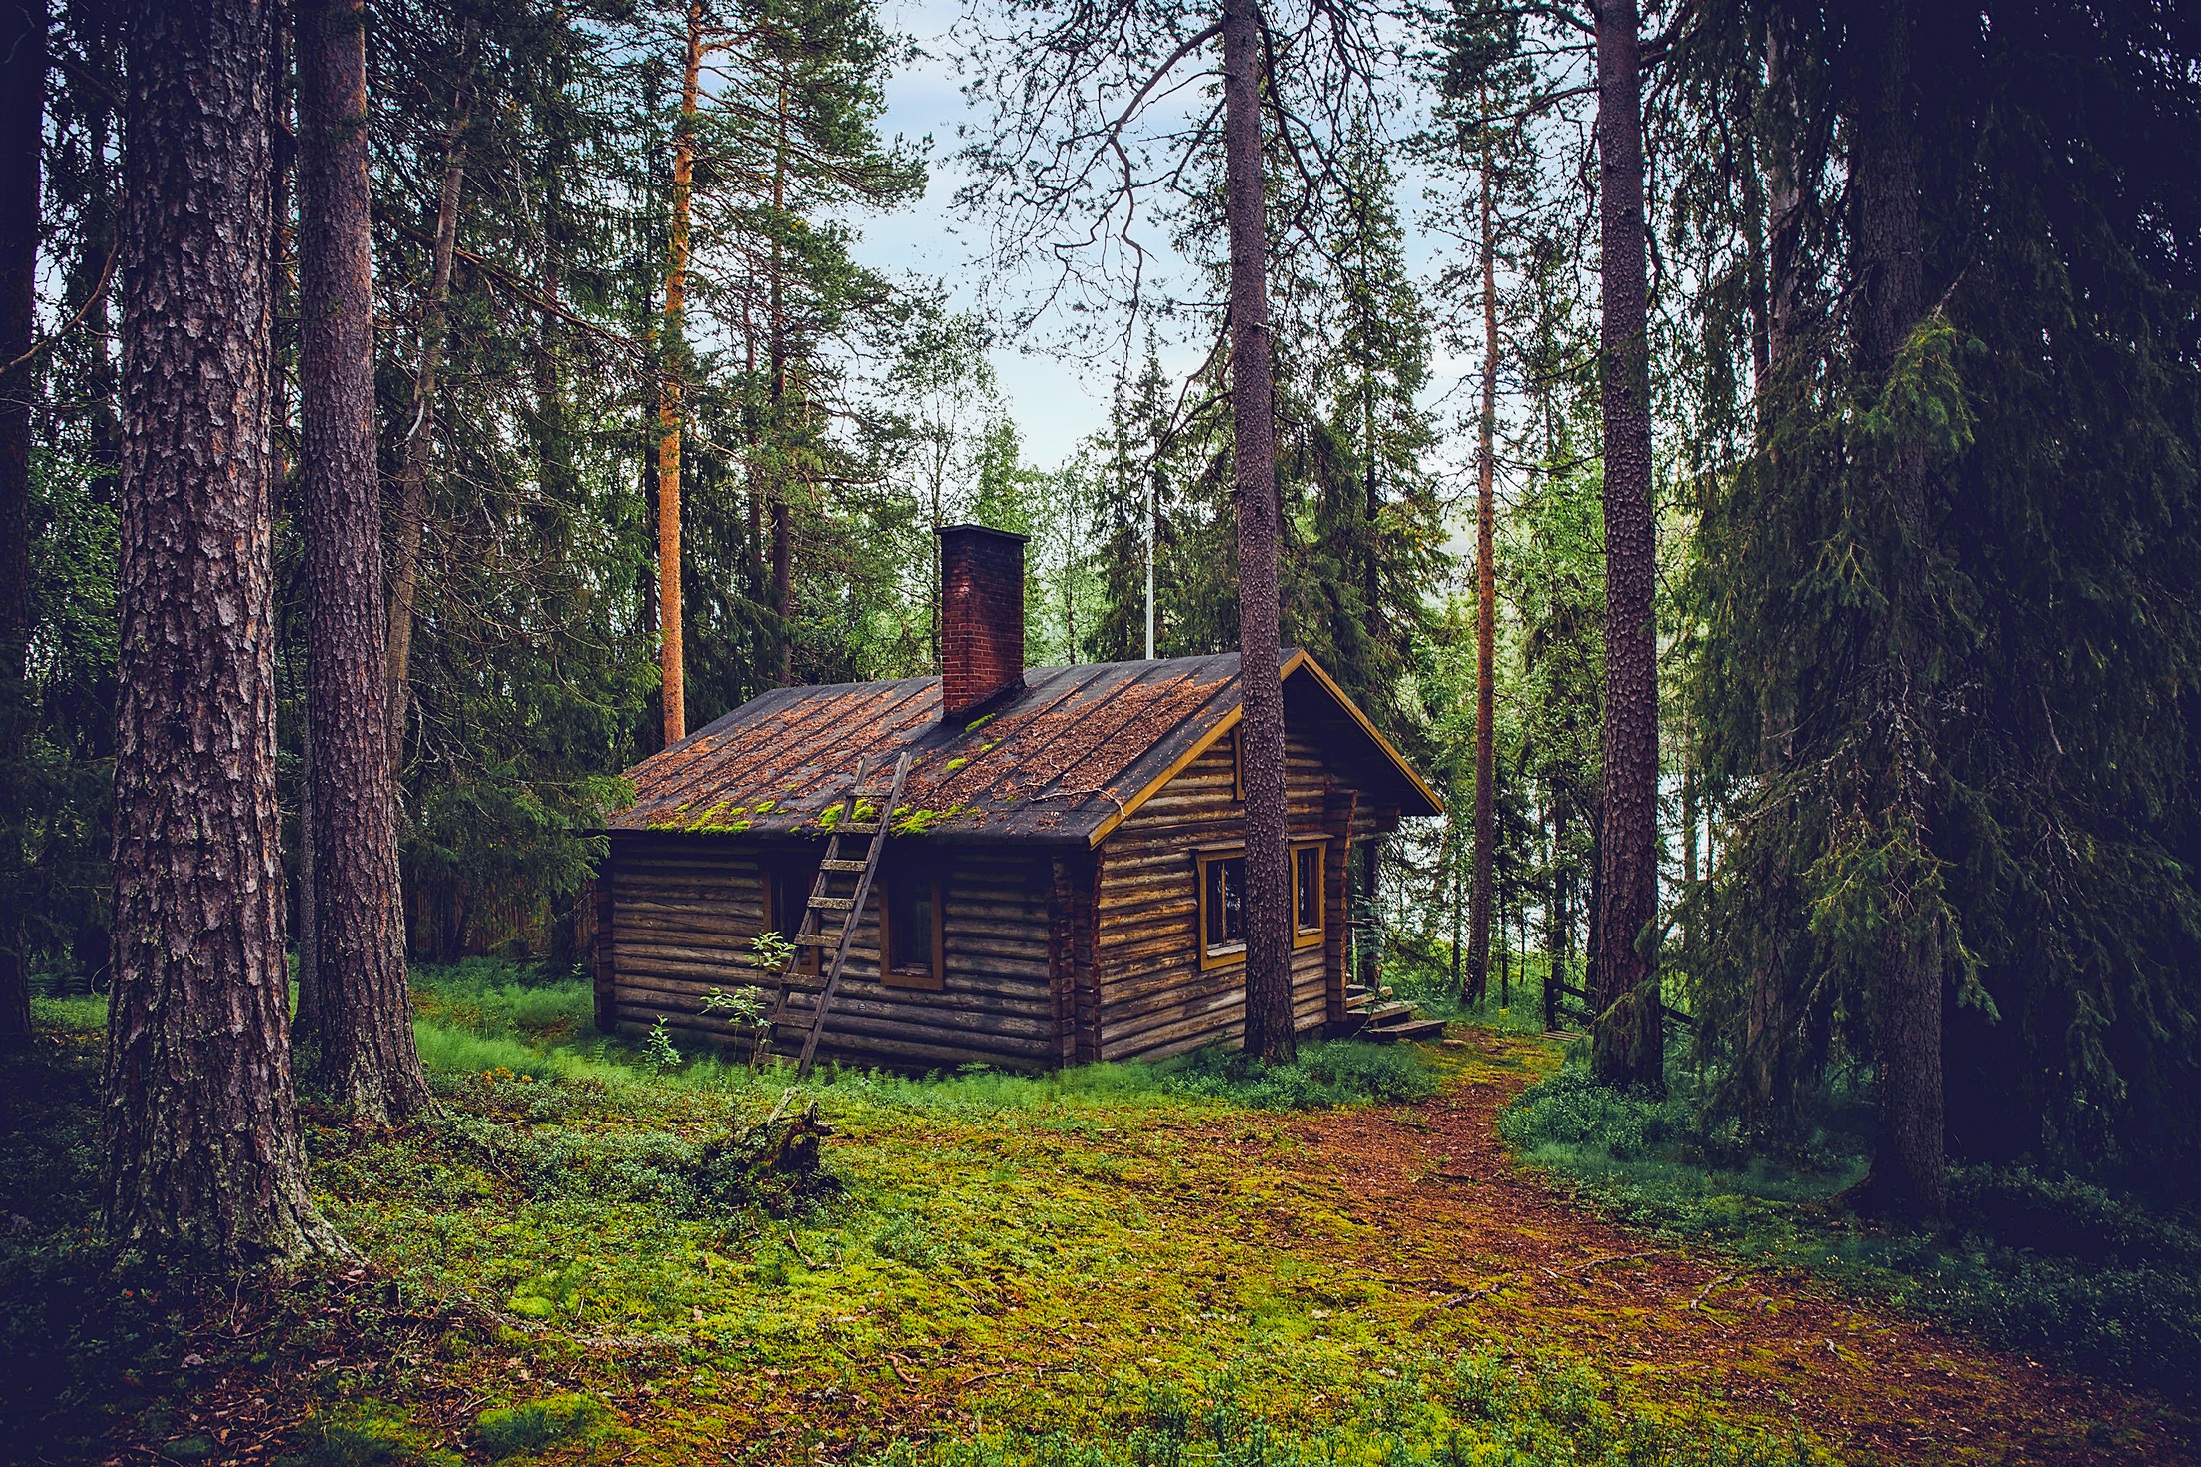
landscape, tree, nature, forest, wilderness, house, home, country, hut, shack, rural, jungle, cottage, autumn, season, trees, outdoors, woods, hdr, finland, woodland, log cabin, habitat, ecosystem, rural area, biome, natural environment